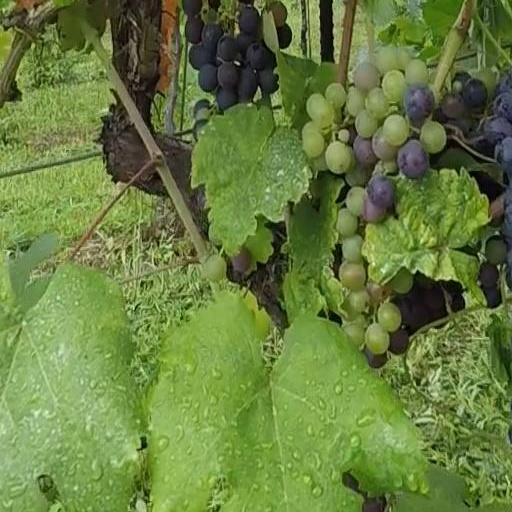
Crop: grape